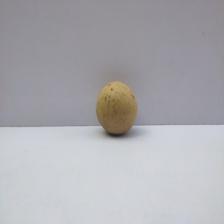
Size: Medium